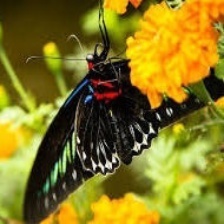
Species: BROOKES BIRDWING